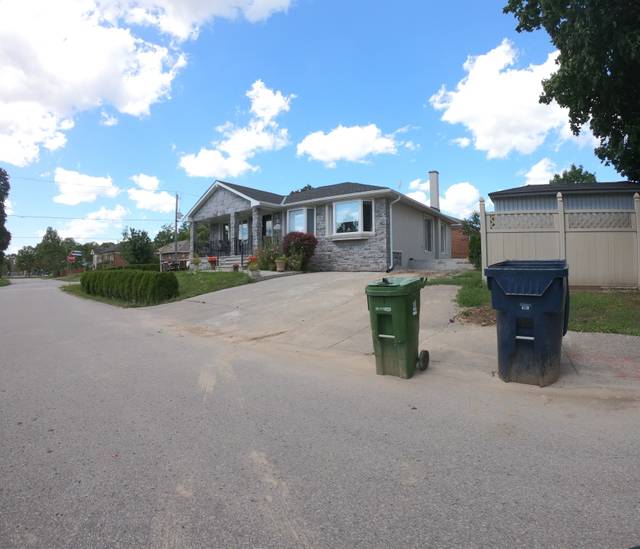
Region: Canada
Coordinates: 43.635, -79.548